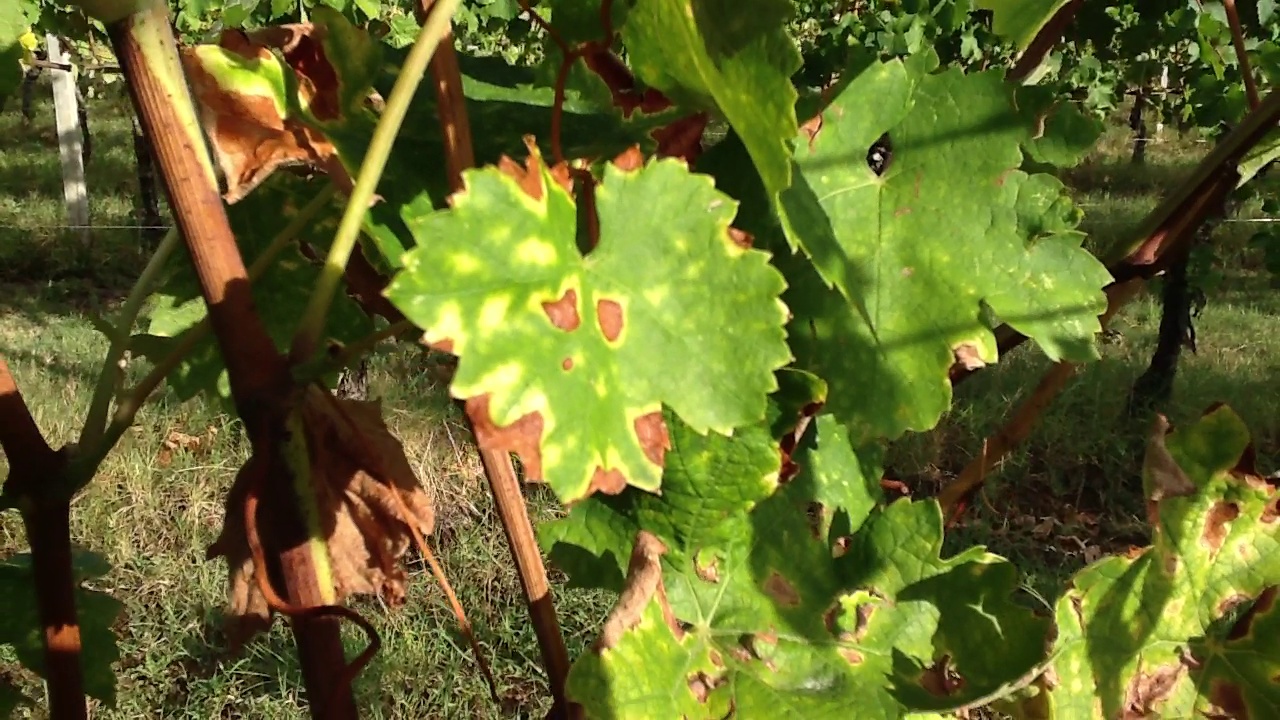
Label: esca